Chynybay Tursunbekov

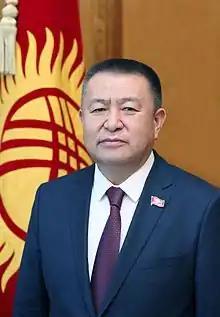
Official portrait, 2016

Chynybai Akunovich Tursunbekov (15 October 19606 July 2020) was a Kyrgyz politician. He served in the Supreme Council of Kyrgyzstan from 2010 until his death in 2020, and he was subsequently replaced by Dastan Jumabekov. He was also a member of the Social Democratic Party of Kyrgyzstan.